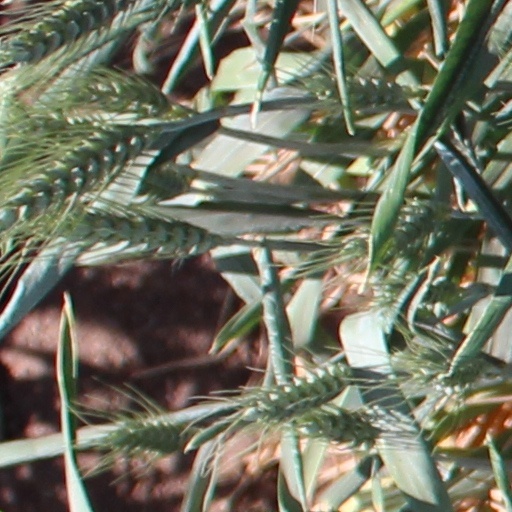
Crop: wheat